Thomas Massie

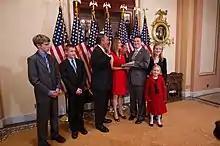

He participated in the MIT Solar Electric Vehicle Team in 1990, helping to build the team's car, named "Galaxy." In the team's first race in 1990, he was the driver for Galaxy in the 1990 GM Sunrayce, finishing at Churchill Downs, Kentucky after ten days, winning sixth place.